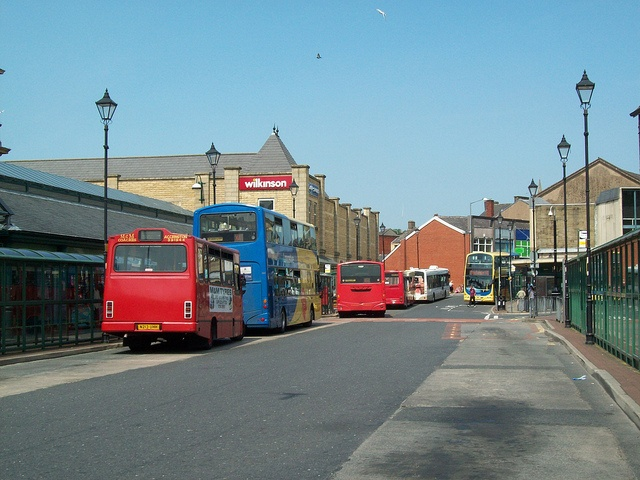
Red and blue busses are parked along the street.
a red and blue bus parked next to a sidewalk.
A row of passenger buses traveling down a lone road.
buses parked down street in a shopping district
The group of buses are parked along the city street as a man crosses the street in the background.